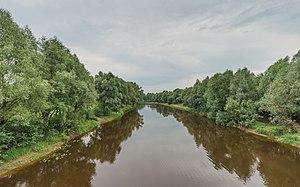
Skotoprigonievsk est une ville imaginaire, lieu de l'action du roman de Fiodor Dostoïevski dans son roman Les Frères Karamazov.